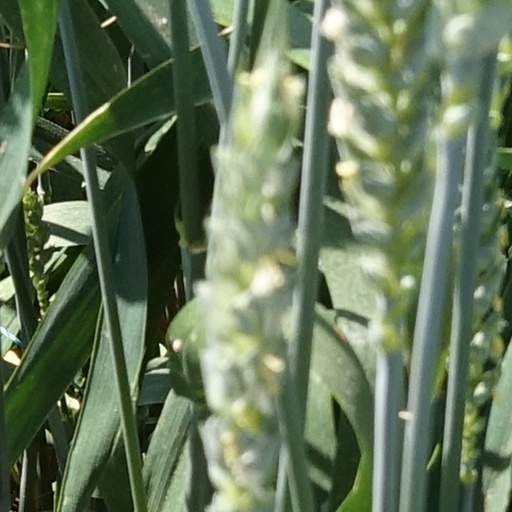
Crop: wheat